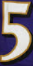
Number: 5